Subduction

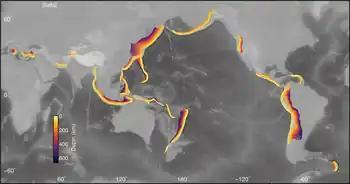

Elastic strain caused by plate convergence in subduction zones produces at least three types of earthquakes. These are deep earthquakes, megathrust earthquakes, and outer rise earthquakes. Deep earthquakes happen within the crust, megathrust earthquakes on the subduction interface near the trench, and outer rise earthquakes on the subducting lower plate as it bends near the trench.